Sisquoc Formation

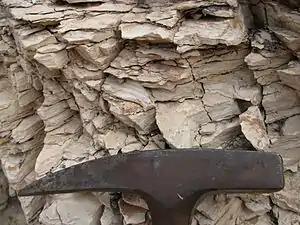
Close-up photograph of the Sisquoc Formation, showing the friable, planiform nature of the rock on a weathered surface. Rock hammer for scale.

The Sisquoc Formation was deposited in a middle bathyal environment, at a depth of between 150 and 1500 meters, between approximately 4 and 6 million years ago – the upper Miocene and lower Pliocene eras. During this time, the region was continuing to subside; as a result, sediments deposited later in the period tend to be finer-grained, since the deeper the water, the finer the sediment deposited there. Even though the deposition environment was far from shore, the unit contains occasional conglomerates. One such unit near More Mesa Beach in Santa Barbara, containing clasts from the underlying Monterey Formation, was probably the result of a submarine landslide, bringing down pebbles and boulders from that older formation, which had already been uplifted onshore.